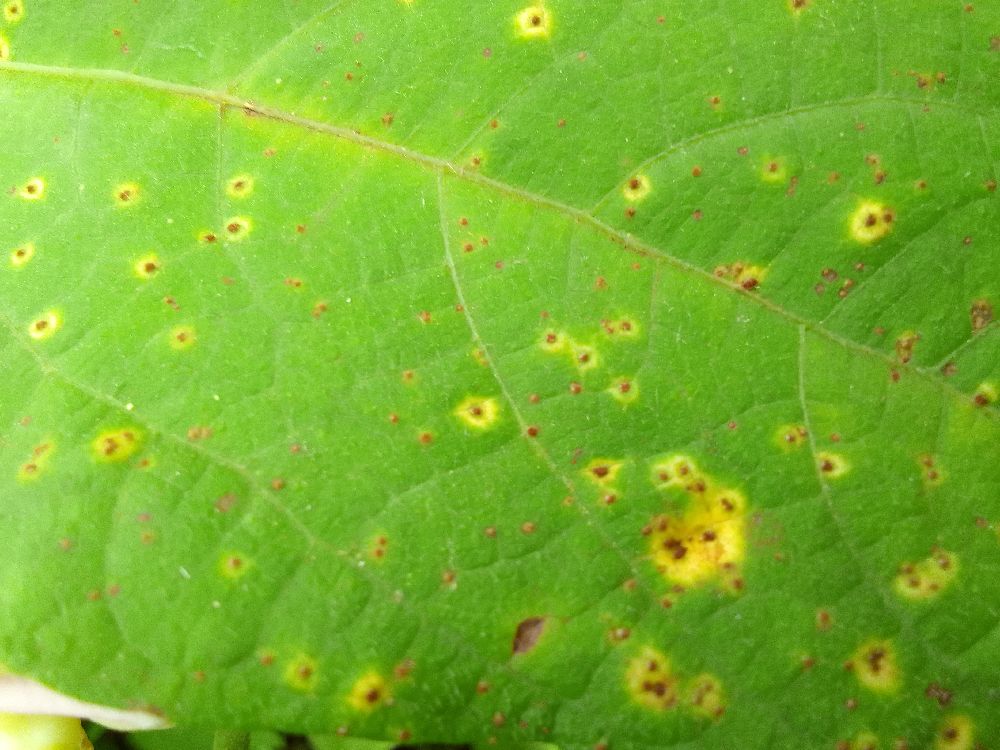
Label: rust